Santa Catarina Palopó

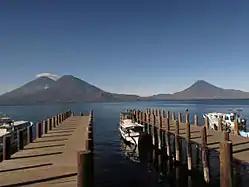
Lake Atitlán view from Santa Catarina

Despite its small size there are some sights to visit in Santa Catarina. The village has a museum which shows the culture of the place. Inside the village is a Confraternity, that is presenting information about the Guatemalan Catholic saints. On the Church Plaza, which is the main square, locally produced coffee is being sold. Multiple restaurants are located around the main street, especially close to the Hotel Villa Santa Catarina, that is located close to the lake and the pier.